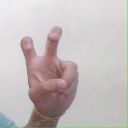
अक्षर: ई